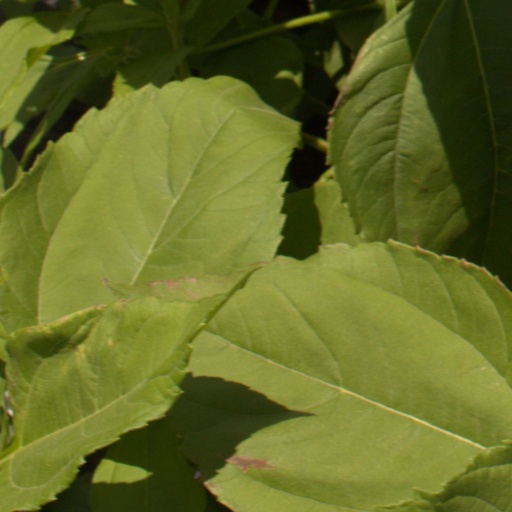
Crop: Jerusalem artichoke